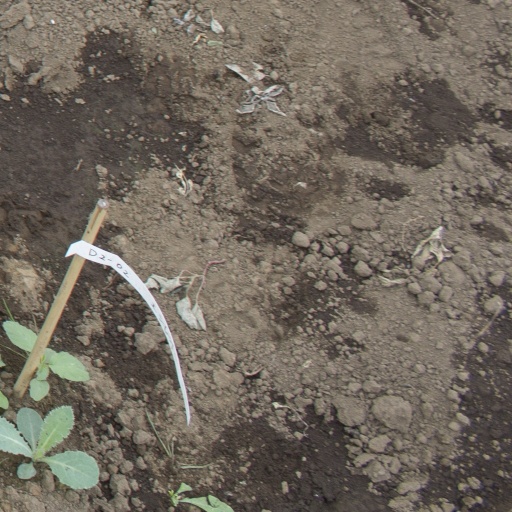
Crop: soybean